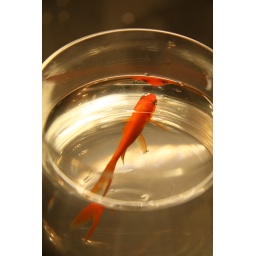
This is my fish Gary in a wine glass filled with water